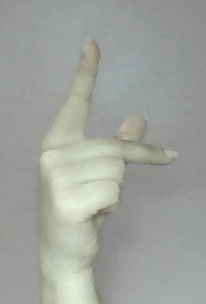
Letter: dha